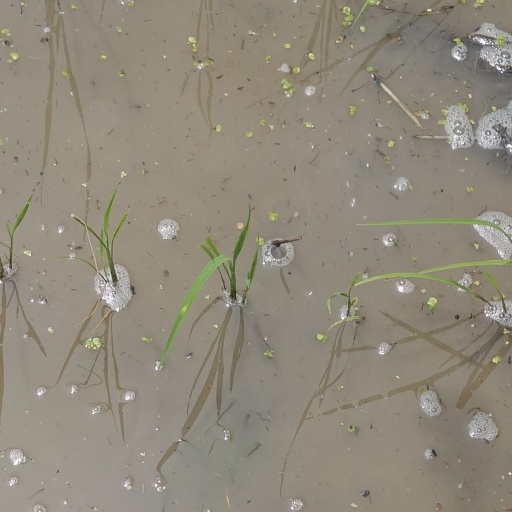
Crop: rice